BBC Elstree Centre

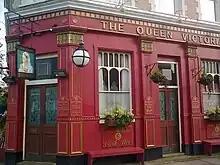
Exteriors and interiors of the Queen Vic are filmed on site

Neptune House was built during the 1960s, and has a glass-fronted entrance. It has featured in several popular television series, including as the school in "Grange Hill", and since 1999, as the hospital reception for "Holby City". A purpose-built set was constructed for "Grange Hill" at the back of the building in 1989, but was dismantled when the series left Elstree in 2002. Neptune House can be seen in the opening titles of Gerry Anderson's science-fiction series "UFO" (1970) as Harlington-Straker Film Studios, the (literal) cover for the secret and below-ground headquarters of SHADO. The hospital 'wards' in "Holby City" are actually the top floor of Neptune House, fully kitted out, allowing genuine outside views from the windows. The building's staircases are seen almost constantly in the series.